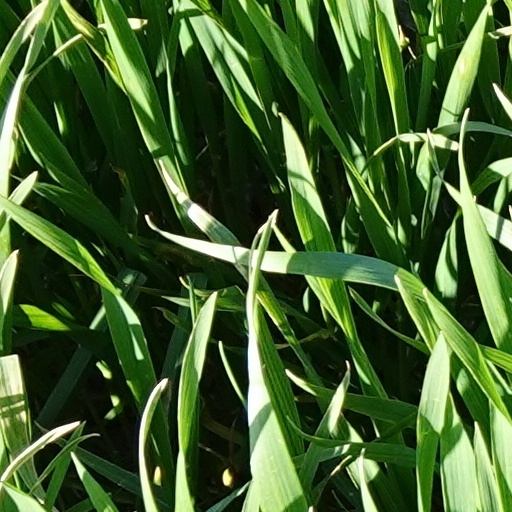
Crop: wheat